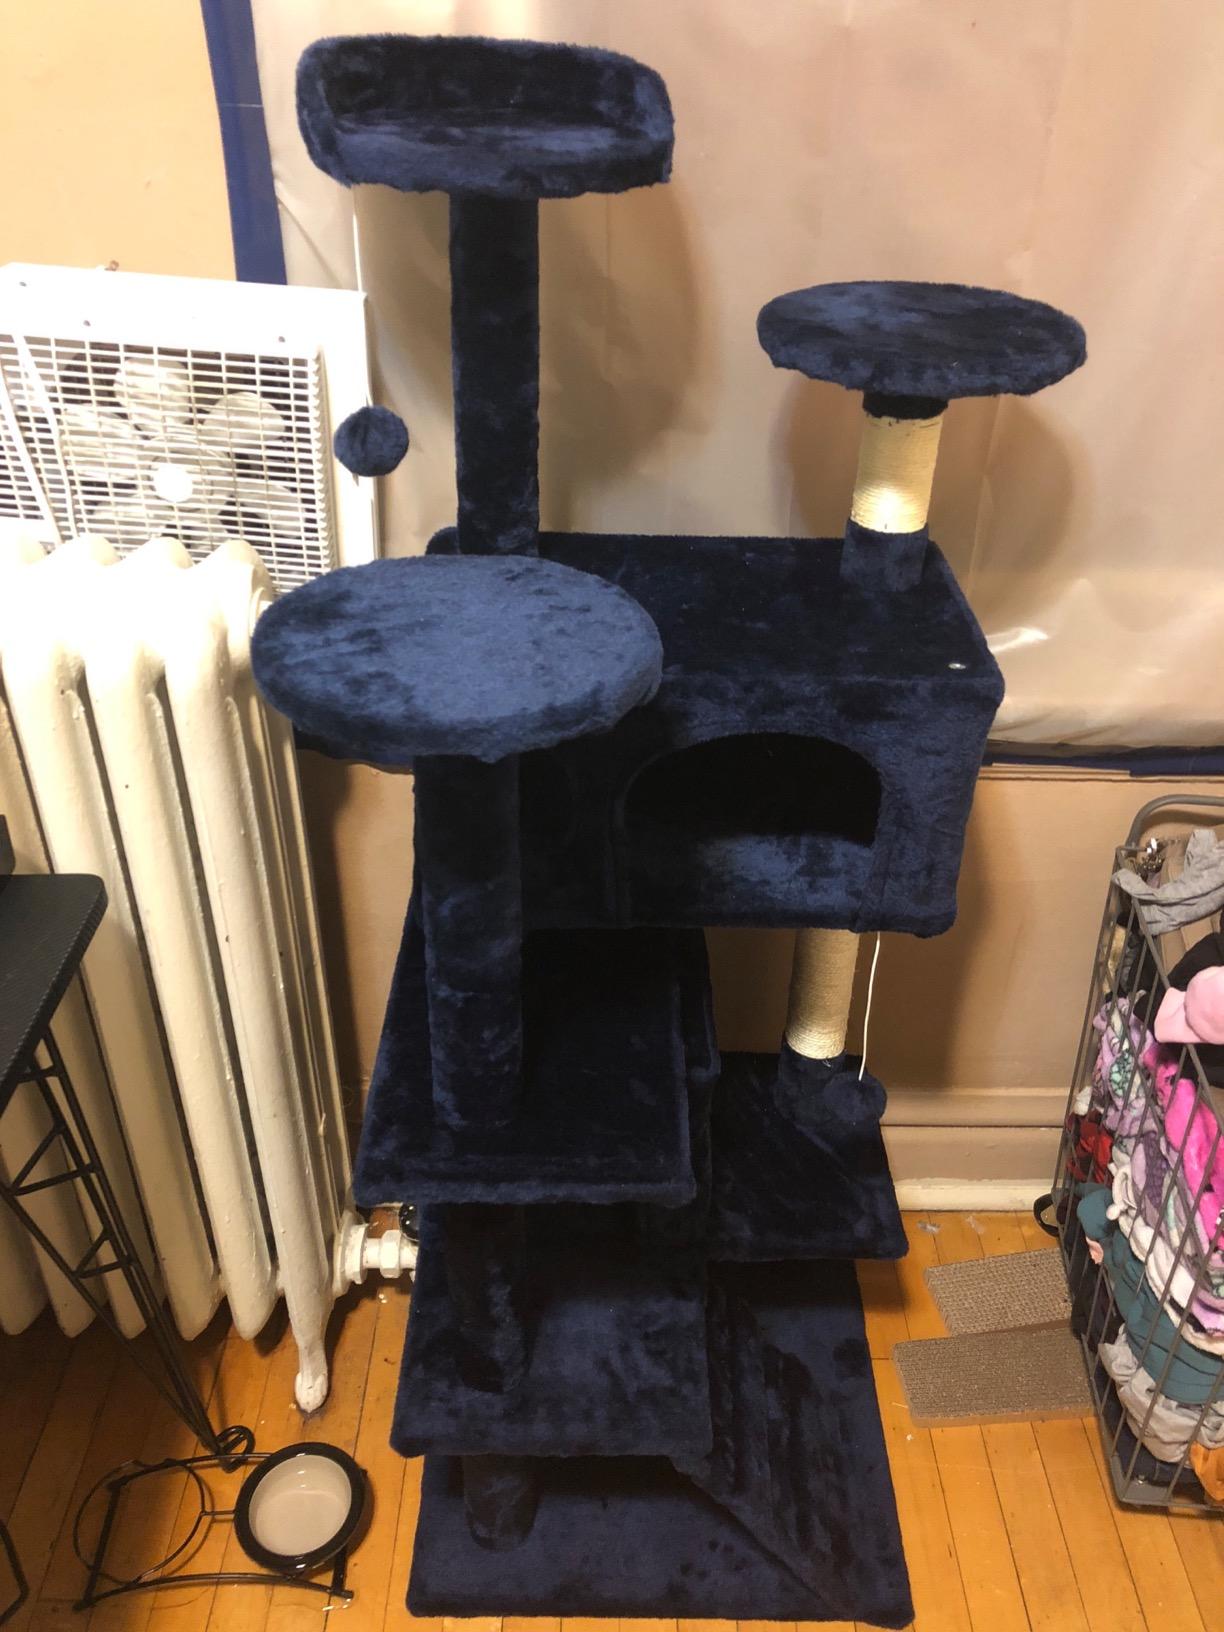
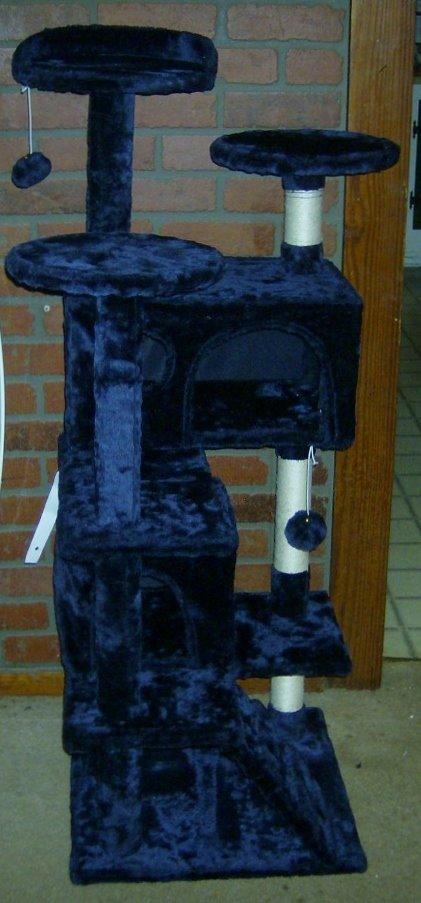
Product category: items_cat tree
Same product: yes